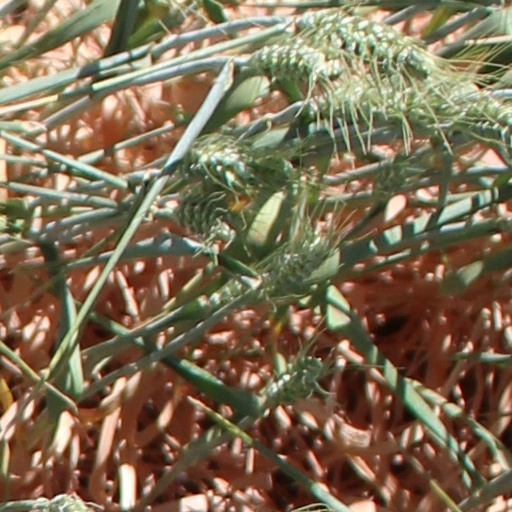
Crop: wheat